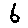
Label: 6